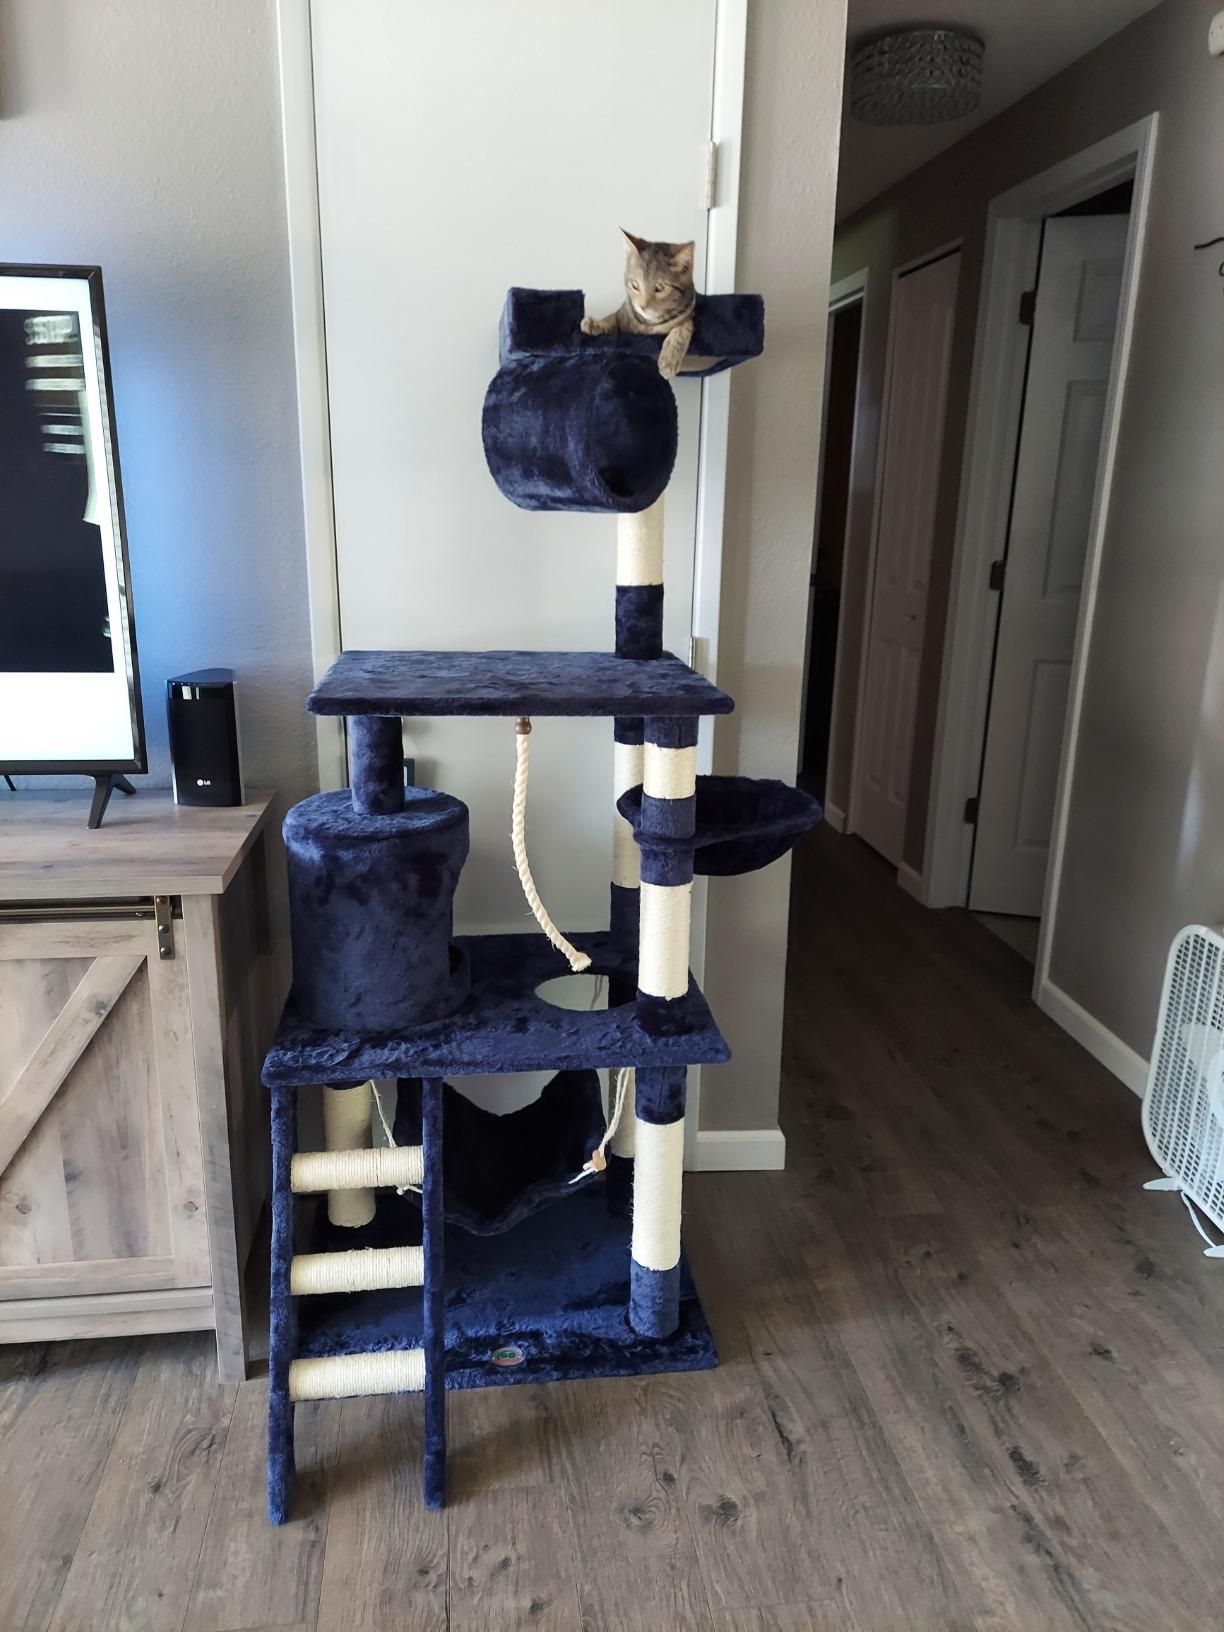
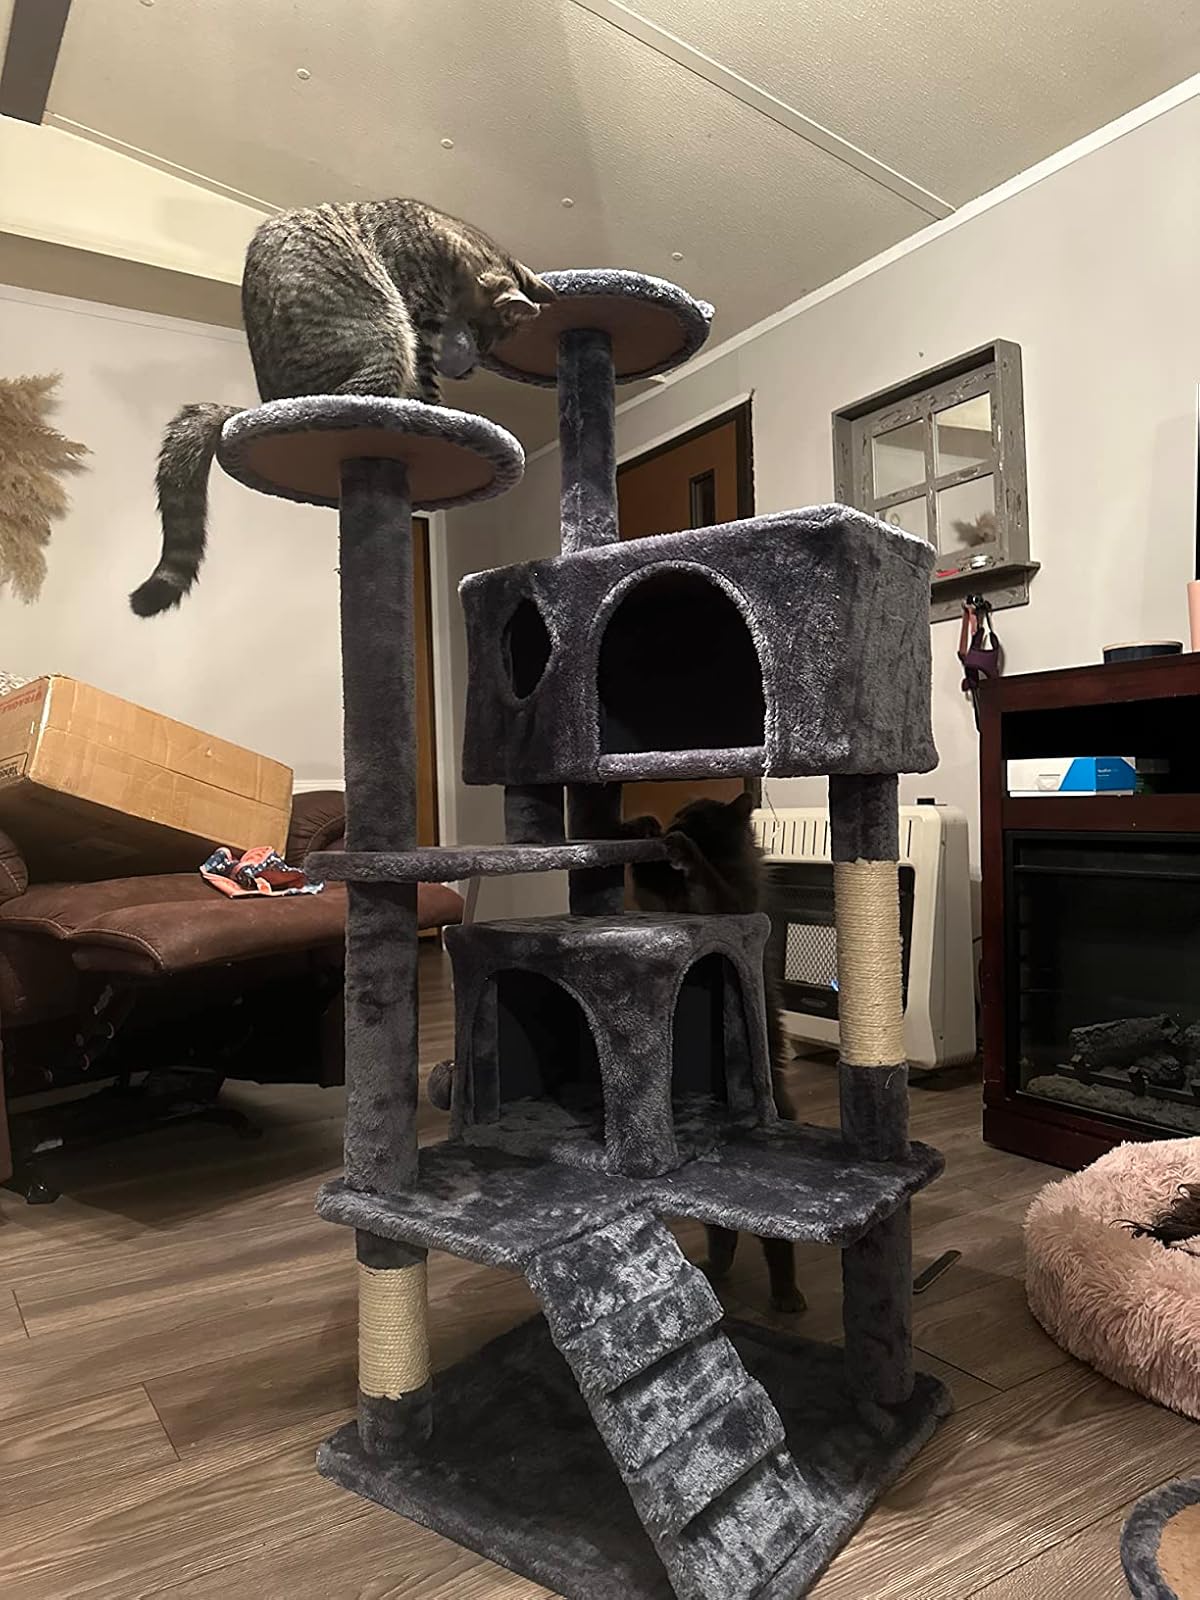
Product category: items_cat tree
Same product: no